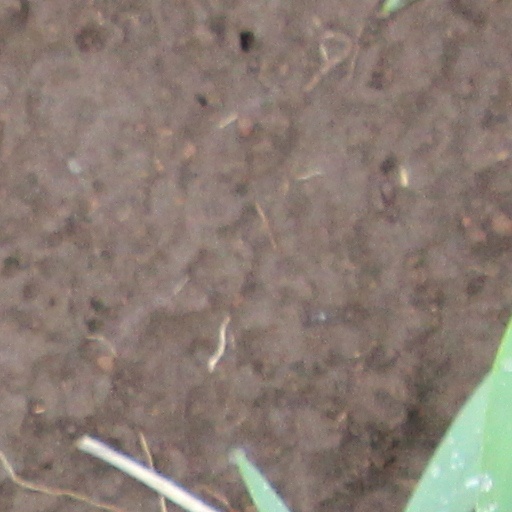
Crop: wheat